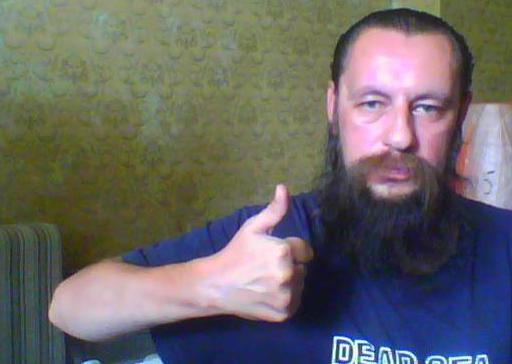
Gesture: like